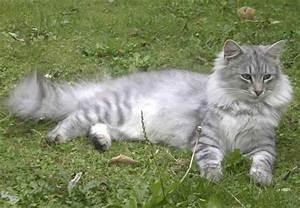
cat